Evangeline Booth

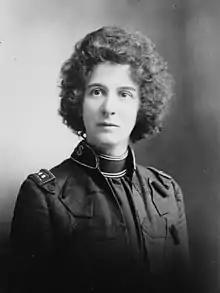
Booth in 1907

Evangeline Cory Booth, OF (December 25, 1865 – July 17, 1950) was a British evangelist and the fourth General of The Salvation Army from 1934 to 1939. She was the first woman to hold the post.